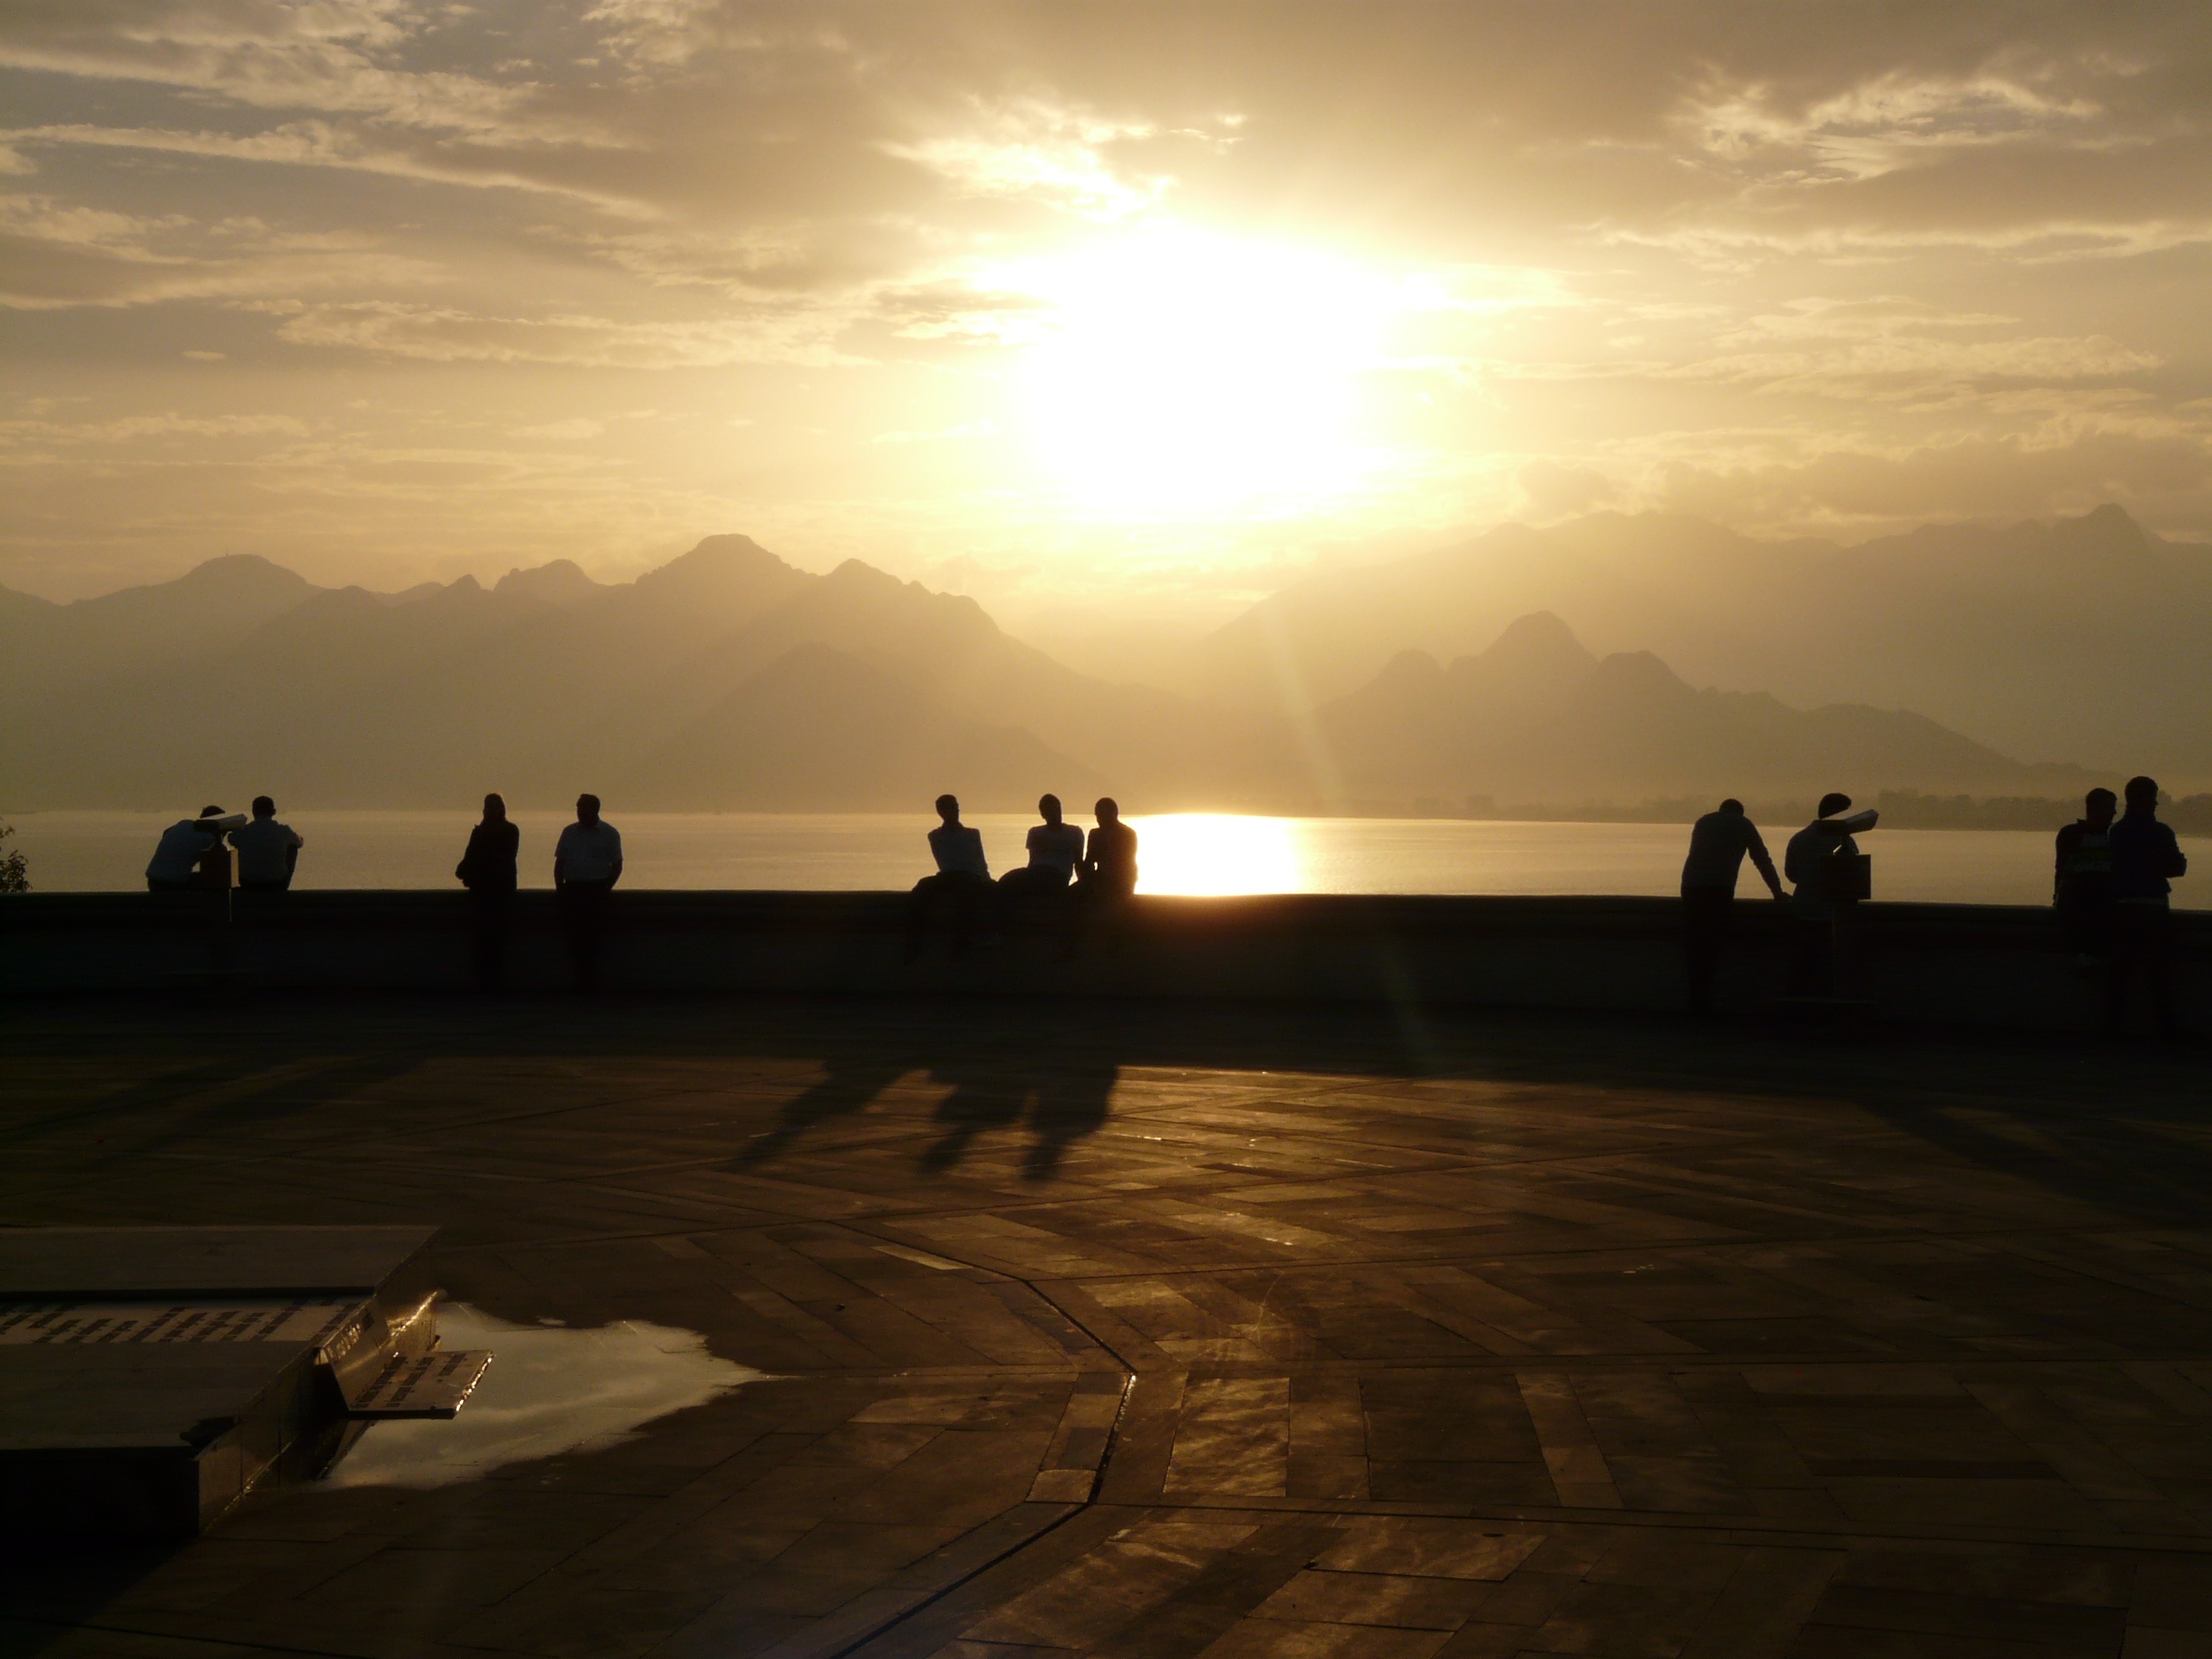
beach, sea, coast, ocean, horizon, sun, sunrise, sunset, sunlight, morning, dawn, dusk, love, evening, reflection, couple, human, happy, afterglow, back light, personal